Rally against hate

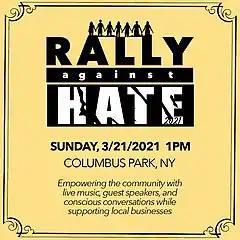
Flyer of the Rally Against Hate

The Rally Against Hate was a large anti-racism demonstration that took place in Columbus Park, New York, on March 21, 2021.